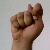
The image shows a hand gesture representing the letter 'T' in Indian Sign Language.